Parallel projection

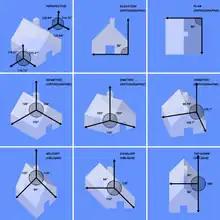
Comparison of several types of graphical projection. The presence of one or more 90° principal angles is usually a good indication that the perspective is "oblique".

In an "oblique projection", the parallel projection rays are not perpendicular to the viewing plane, but strike the projection plane at an angle other than ninety degrees. In both orthographic and oblique projection, parallel lines in space appear parallel on the projected image. Because of its simplicity, oblique projection is used exclusively for pictorial purposes rather than for formal, working drawings. In an oblique pictorial drawing, the displayed angles separating the coordinate axes as well as the foreshortening factors (scaling) are arbitrary. The distortion created thereby is usually attenuated by aligning one plane of the imaged object to be parallel with the plane of projection, creating a truly-formed, full-size image of the chosen plane. Special types of oblique projections include "military", "cavalier" and "cabinet projection".